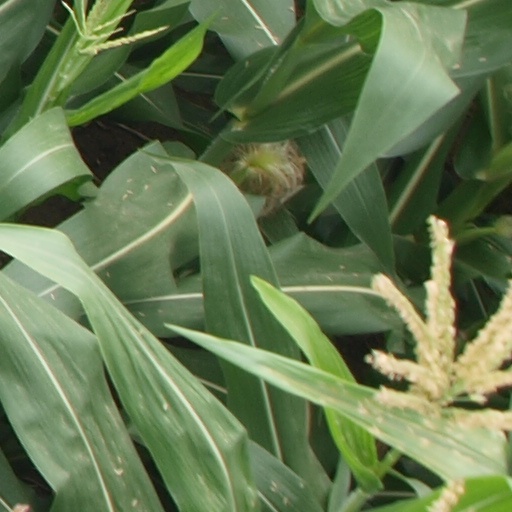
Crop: maize; corn